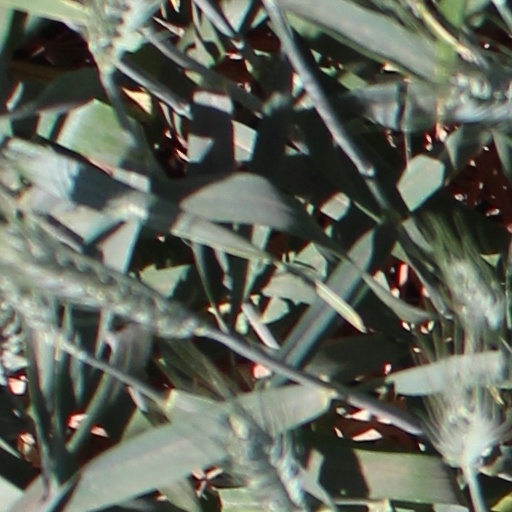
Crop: wheat